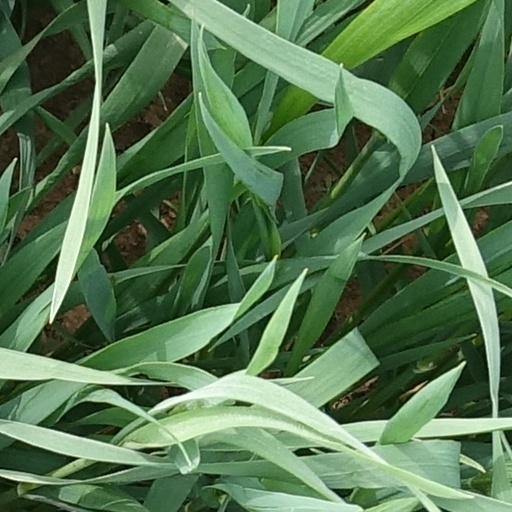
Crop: wheat